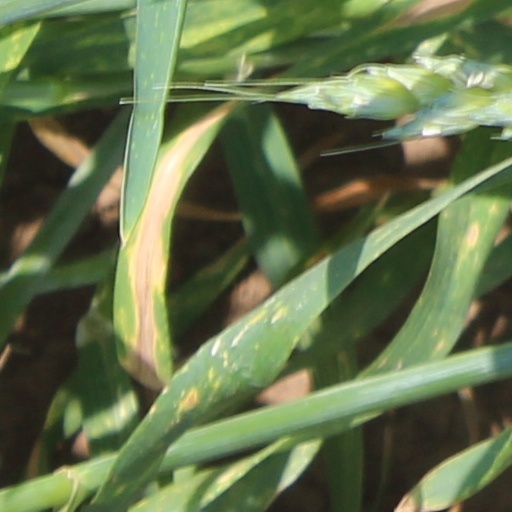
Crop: wheat